Shadow Company: Left For Dead

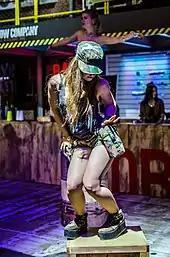
Promotion of "Shadow Company: The Mercenary War" at IgroMir 2012

The game was followed by "Shadow Company: The Mercenary War", a free-to-play first-person shooter published by Nexon in 2012.